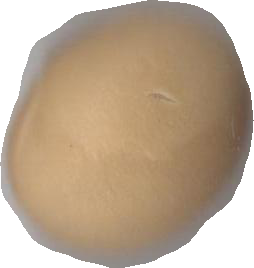
Variety: Grobogan